South Benfleet

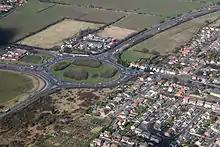
Sadlers Farm

Sadlers Farm is a traffic junction to the north-west of the town. The original Sadlers Farm junction was a roundabout commonly congested at rush hour. A £63 million improvement scheme began in 2010 and finished in 2012. The redeveloped junction included a flyover bypass for the A13 and A130, extra lanes, and redesigned roundabouts.